John Haviland

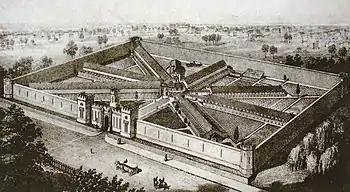
Eastern State Penitentiary, Philadelphia, PA (1821).

By 1818, Haviland produced a book, "The Builder's Assistant", which appeared in three volumes over several years. This publication was one of the earliest architectural pattern books written and published in North America, and likely the first to include Greek and Roman classical orders.